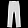
Label: Trouser